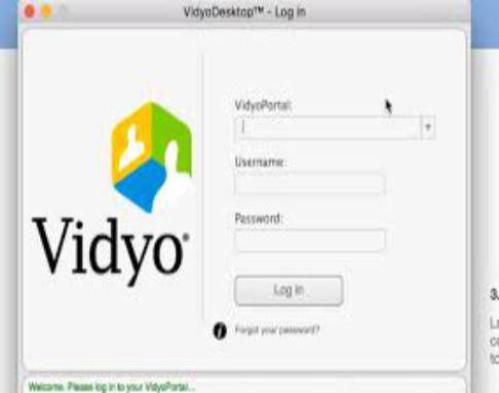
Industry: Others